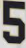
Number: 5